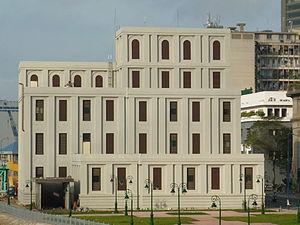
Le tunnel de la rivière Saigon ou tunnel Thu Thiem est un tunnel passant sous la rivière Saïgon à Hô-Chi-Minh-Ville au Viêt Nam.